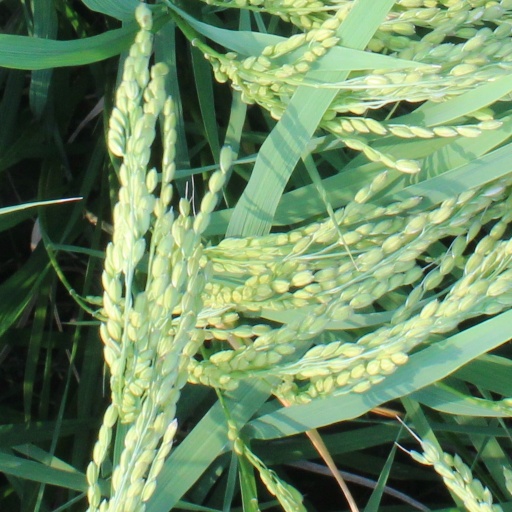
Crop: rice